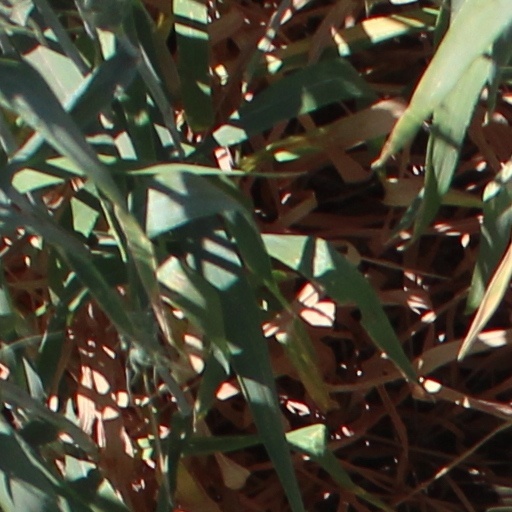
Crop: wheat